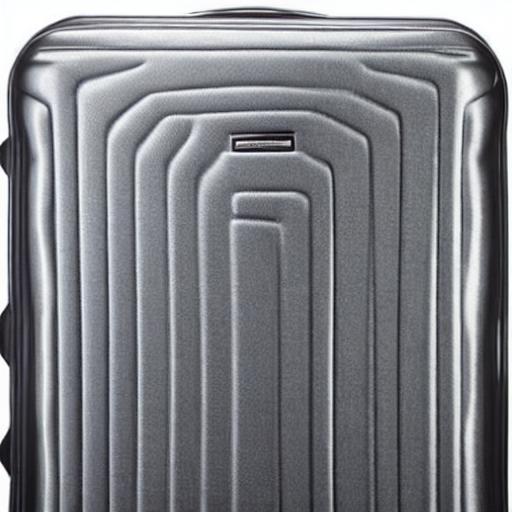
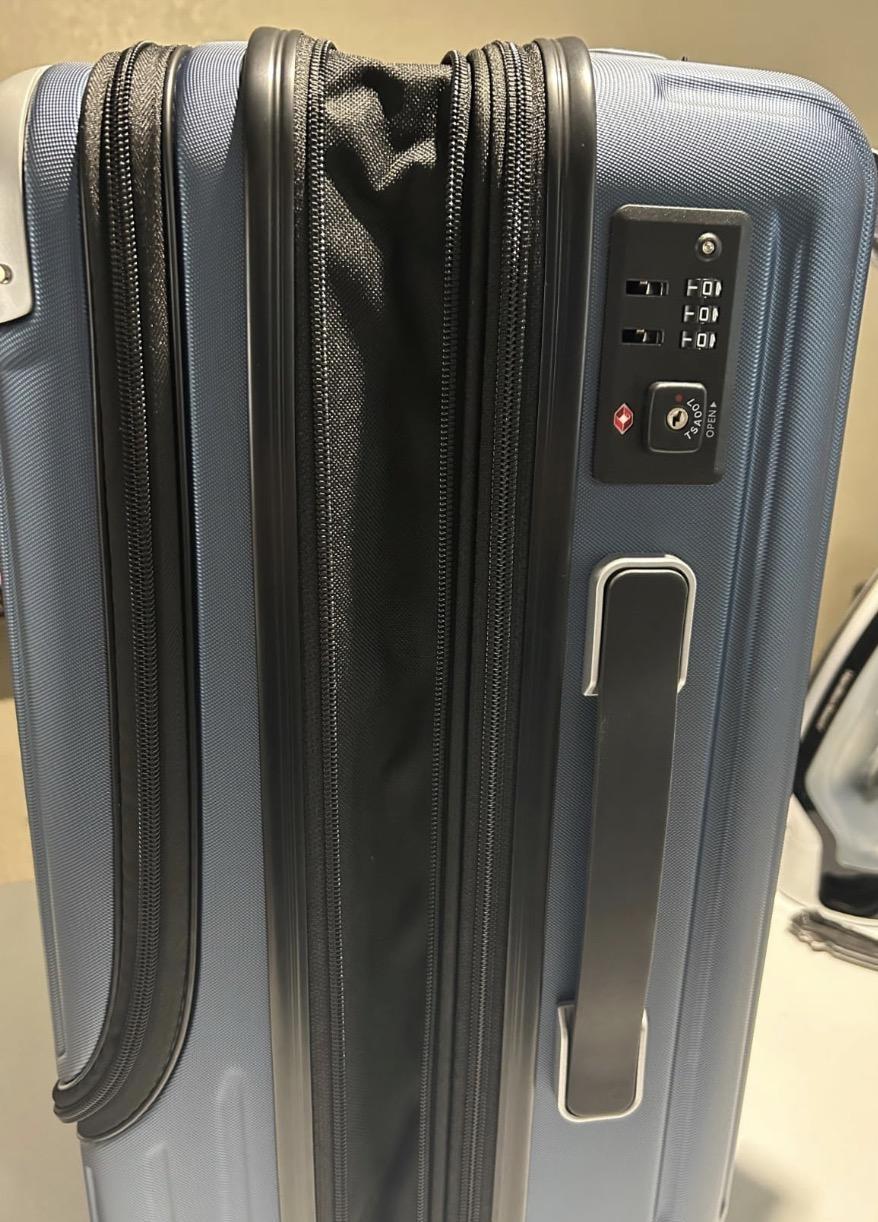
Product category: items_tea
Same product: no